Eurasian blackcap

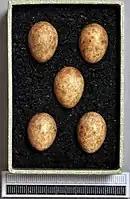
Eggs, Collection Museum Wiesbaden, Germany

The blackcap's main breeding habitat is mature deciduous woodland, with good scrub cover below the trees. Other habitats, such as parks, large gardens and overgrown hedges, are used as long as they meet the essential requirements of tall trees for songposts and an established understory. Where other "Sylvia" warblers also breed, blackcaps tend to use taller trees than their relatives, preferably those with a good canopy, such as pedunculate oak. In prime habitat, breeding densities reach 100–200 pairs per square kilometre (250–500 pairs per square mile) in northern Europe, and 500–900 pairs per square kilometre (1,250–2,250 pairs per square mile) in Italy. Densities are much lower in poorer habitats such as conifer forests. Breeding occurs in Europe at altitudes up to .